Gerard de Lairesse

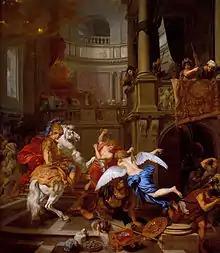
"Expulsion of Heliodorus from the Temple", 1674

His treatises on painting and drawing, "Grondlegginge ter teekenkonst" (1701) and "Het groot schilderboeck" (1707), were highly influential on later painters like Jacob de Wit. He also worked with many established artists of his day, as Barend Graat, Johannes Glauber and Frederick de Moucheron, on larger commissions for house decorations.